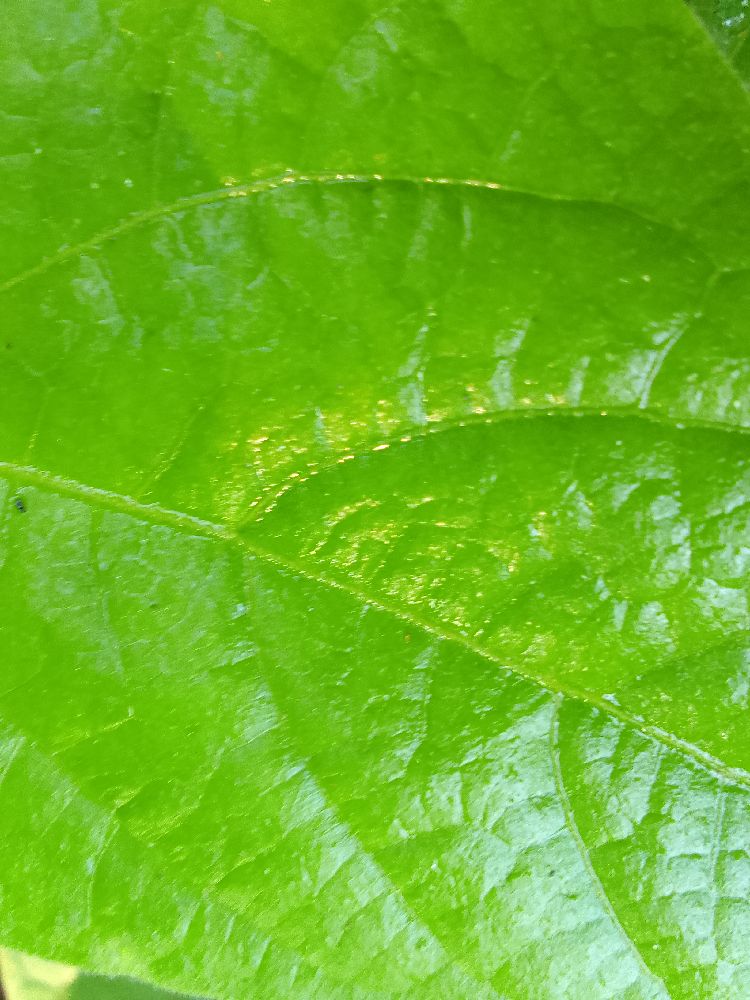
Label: healthy